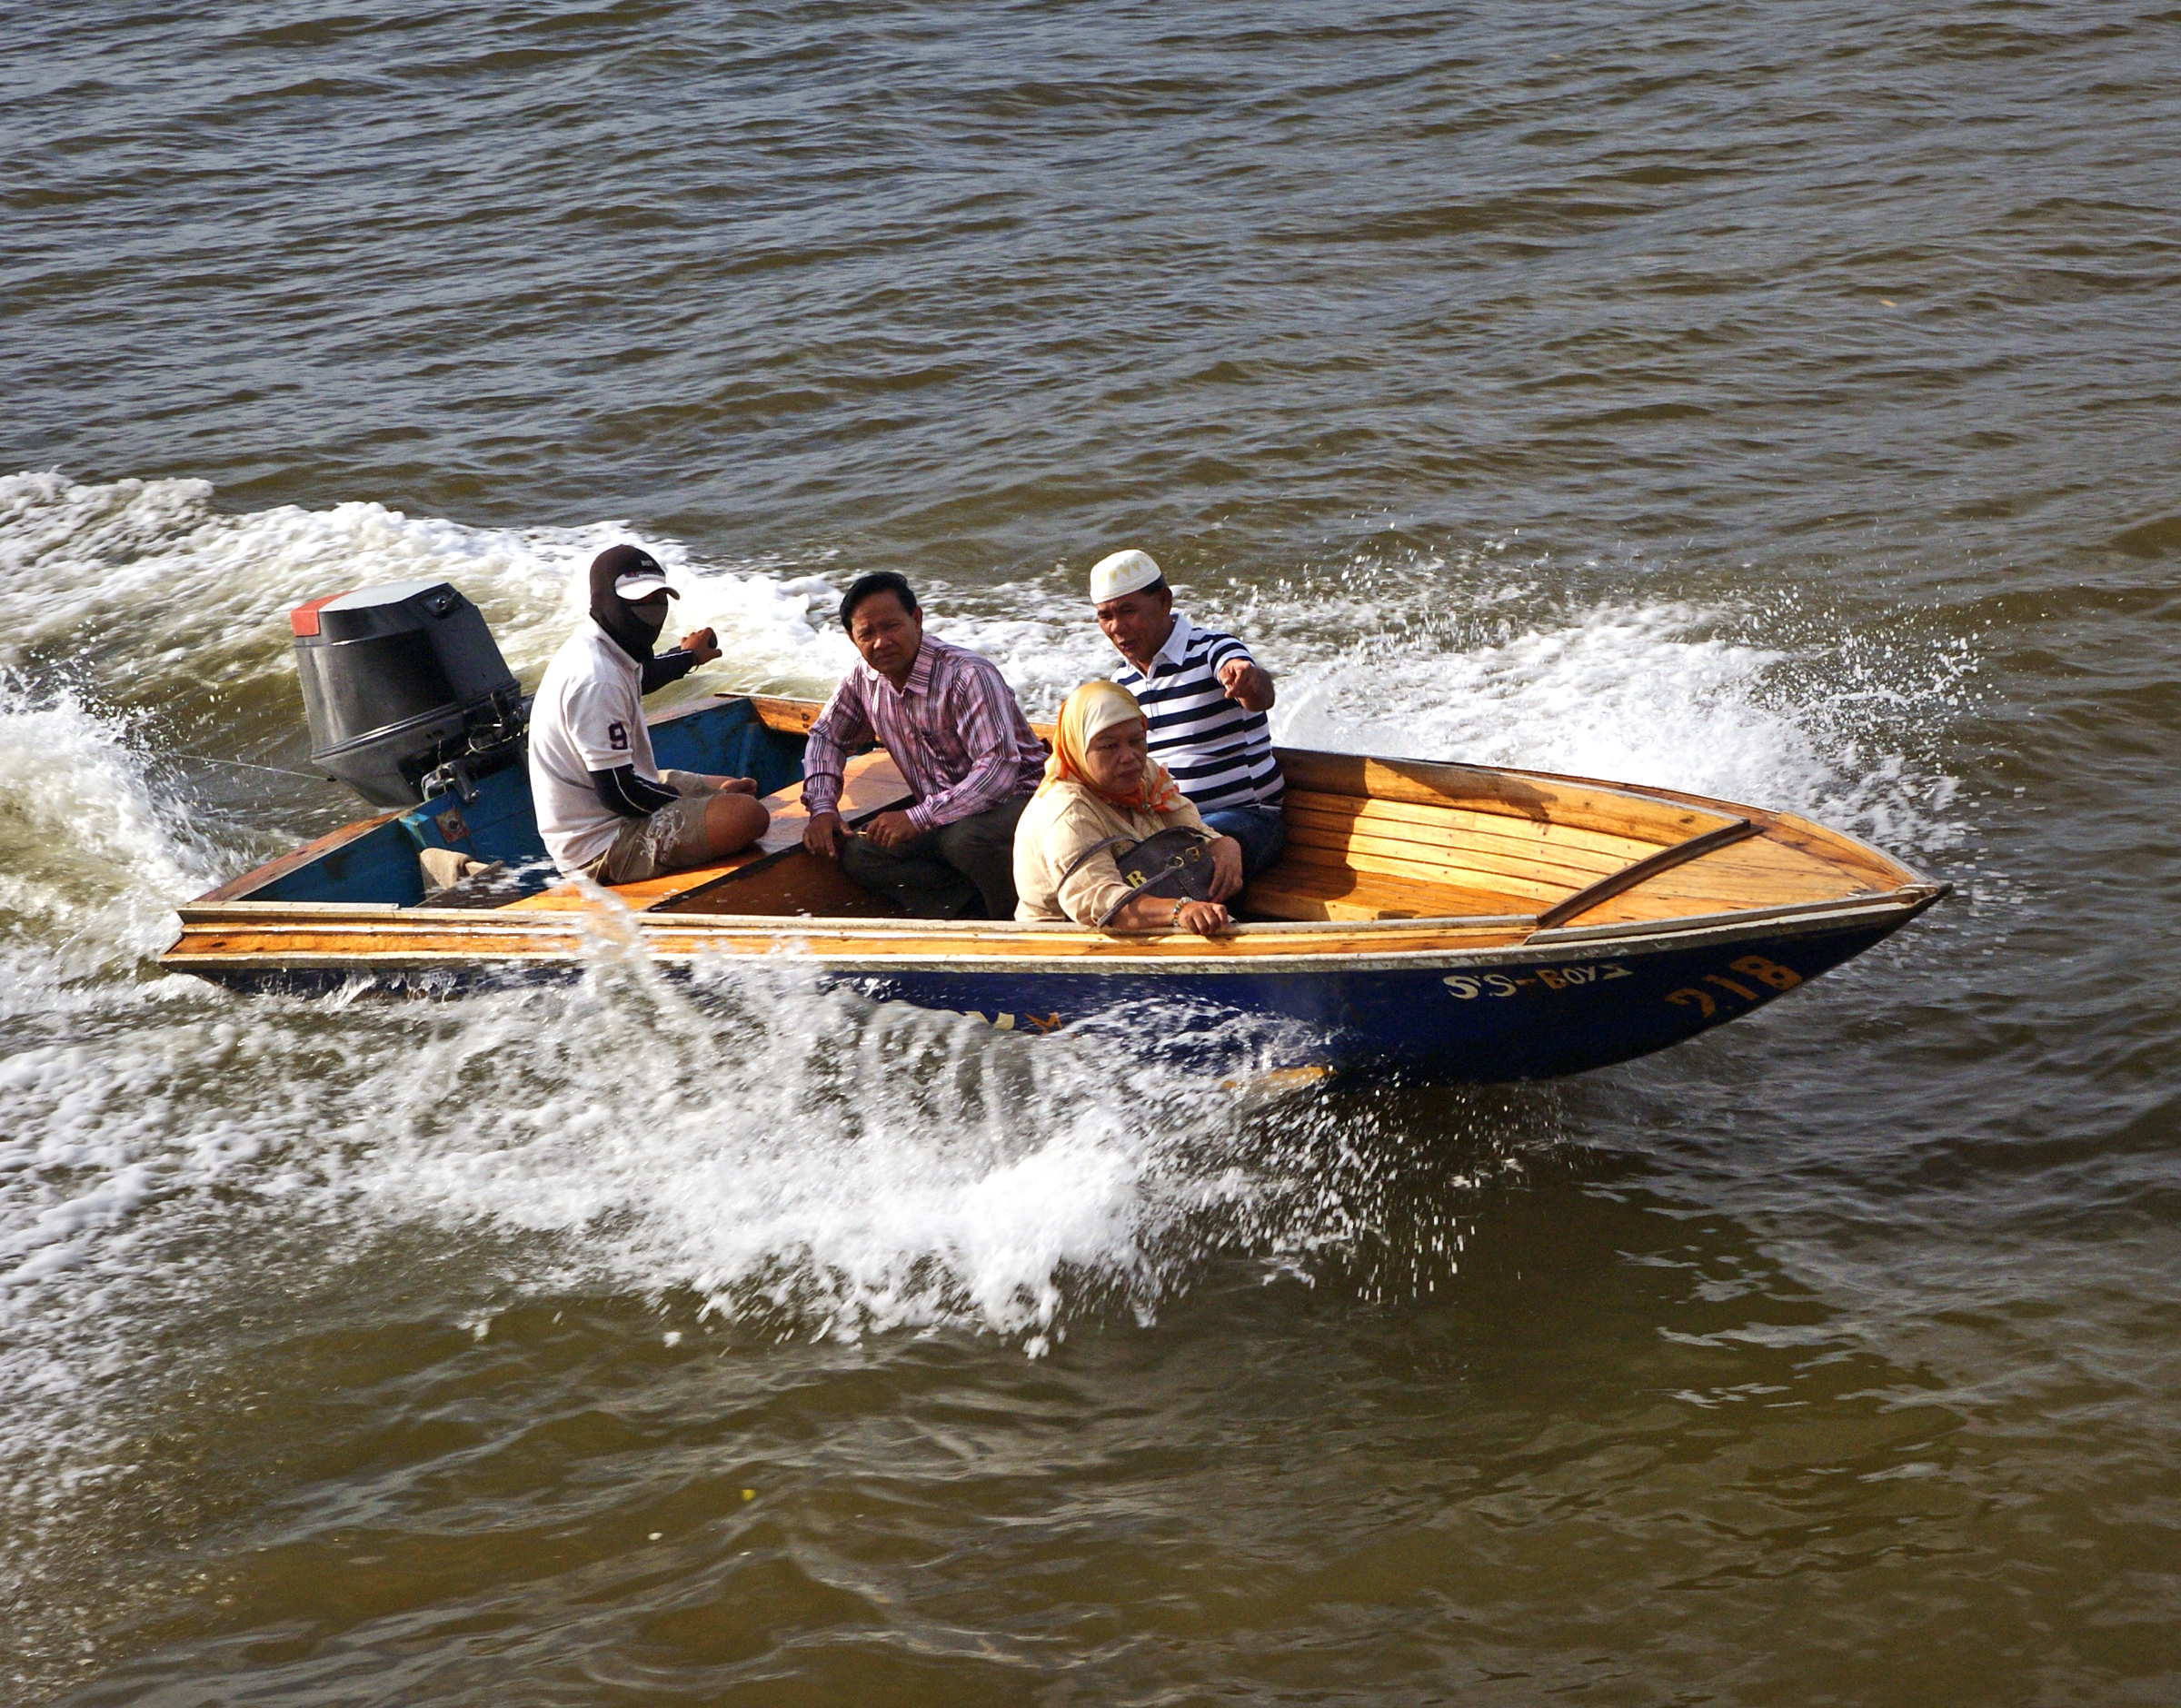
boat, paddle, vehicle, asia, motorboat, sports, boating, brunei, watercraft, watervillage, rowing, watertaxi, kampongayer, povety, raft, water sport, dinghy, skiff, inflatable boat, watercraft rowing, powerboating